Walls of Arcos de la Frontera

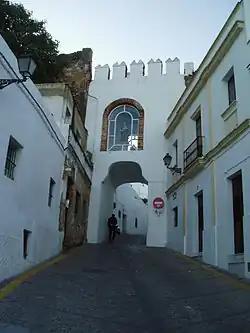
City gate Puerta de Matrera

The Walls of Arcos de la Frontera (Spanish: "Murallas") are walls located in Arcos de la Frontera, Spain. It was declared "Bien de Interés Cultural" in 1993.